Edward F. Williams (shipbuilder)

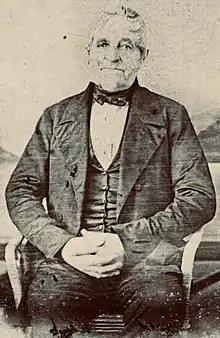
Jabez Williams (1788-1870).

Edward F. Williams was born on March 25, 1826, in New York City. His father Jabez Williams (1788-1870), born in Stonington, Connecticut, was a pioneer and prominent shipbuilder in New York. Edward married Mary A. Dissoway and had 8 children. One child, Edward A. Williams was Assistant Secretary and Clerk in the Greenpoint Savings Bank.